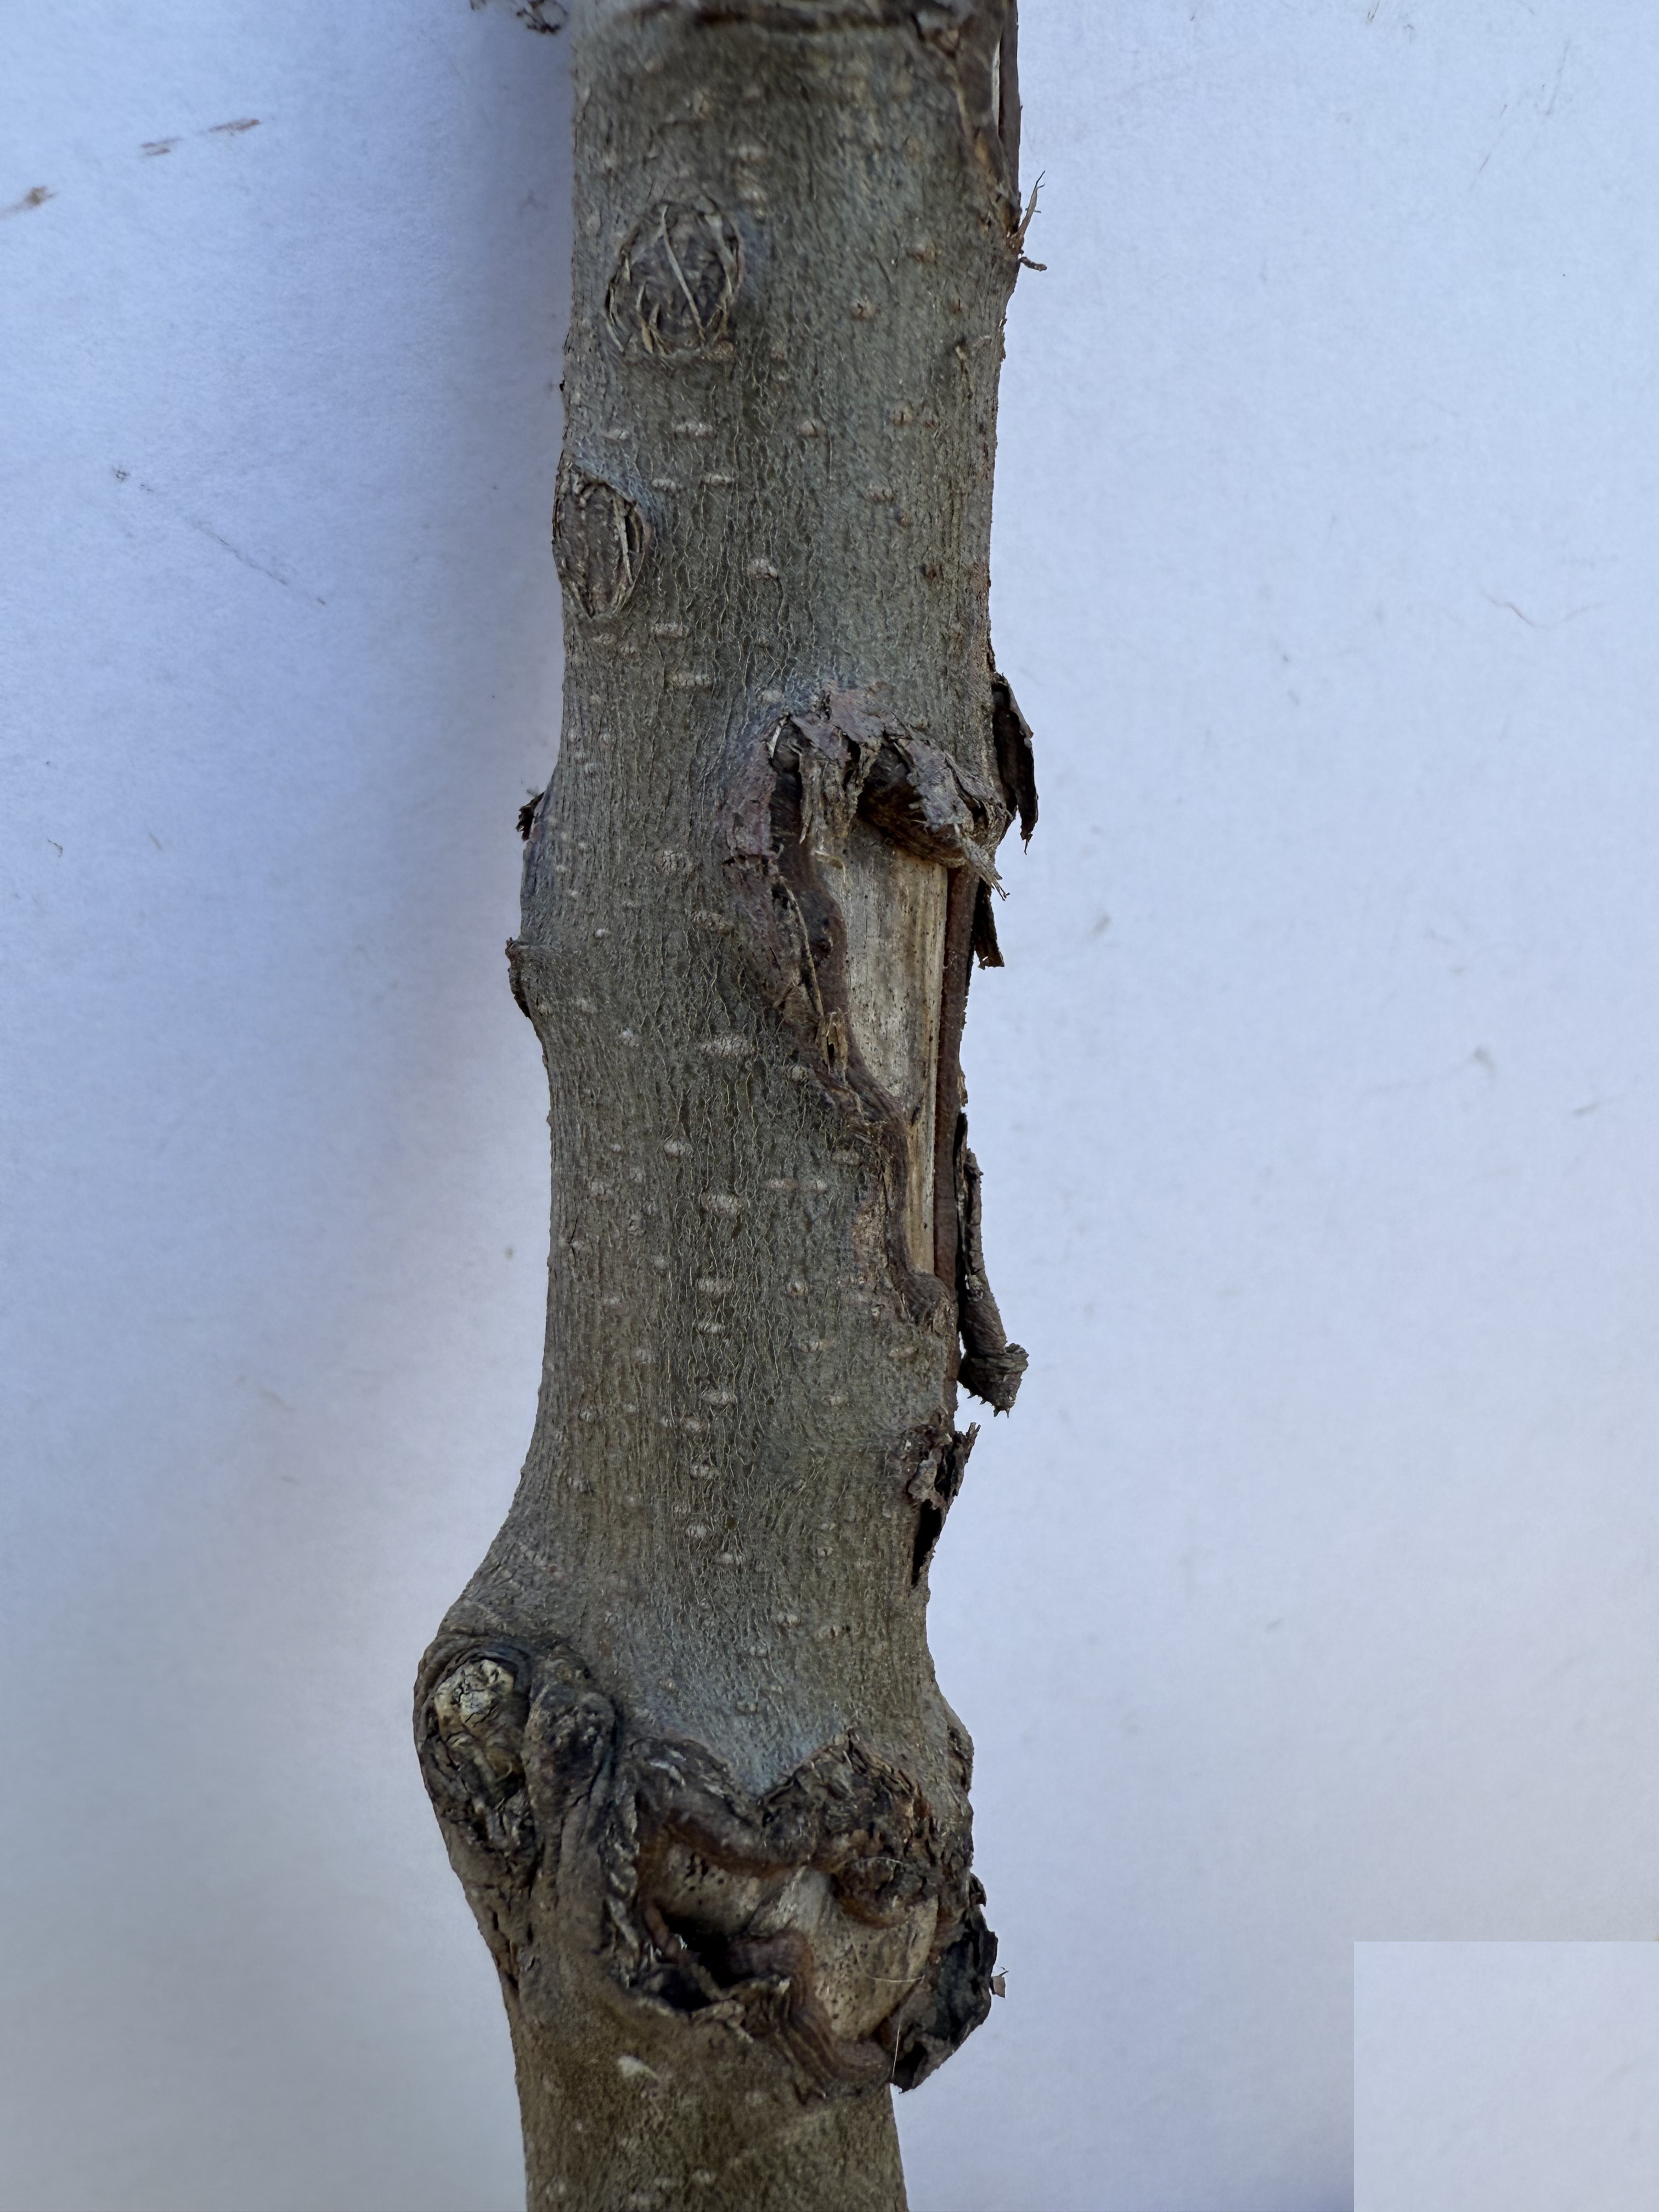
Variety: Ekmek Quince